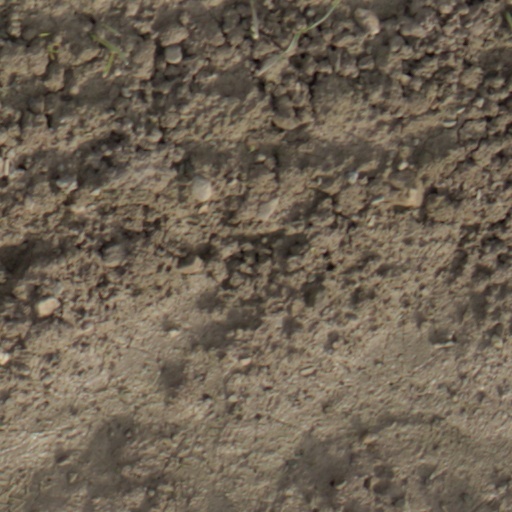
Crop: wheat